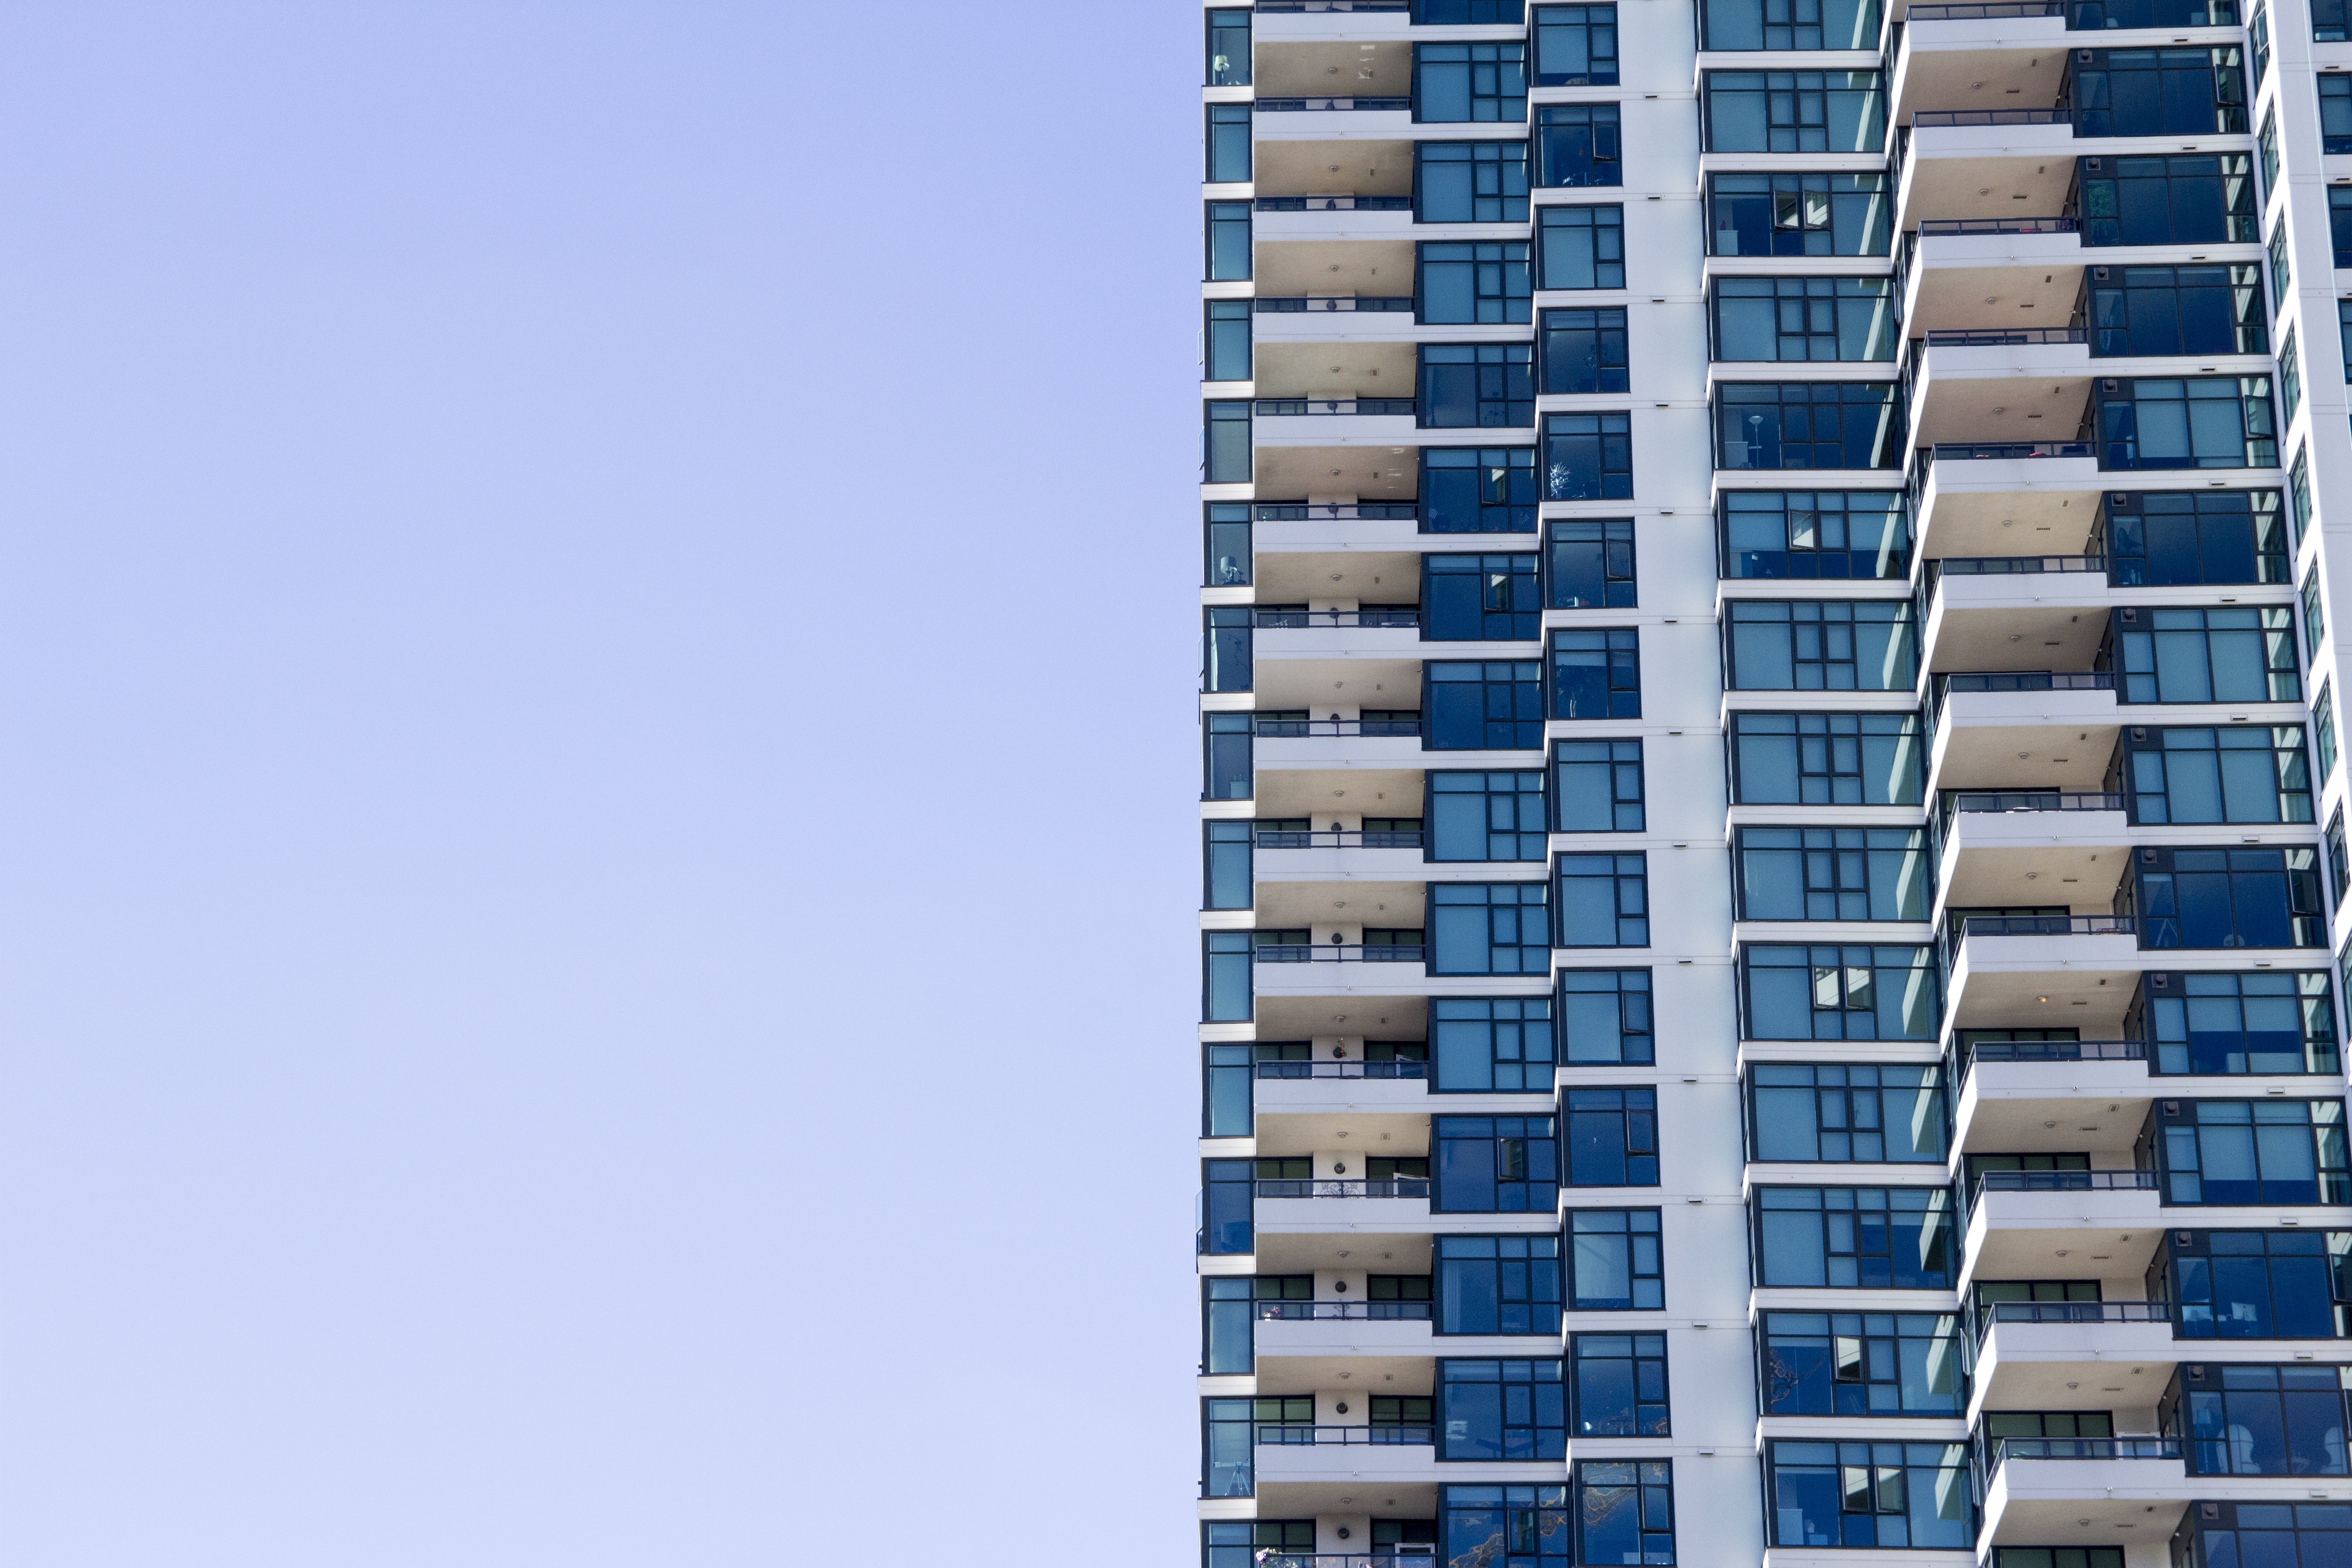
architecture, sky, glass, perspective, building, skyscraper, tower, facade, property, apartment, tower block, high rise, outdoors, windows, condominium, residential area